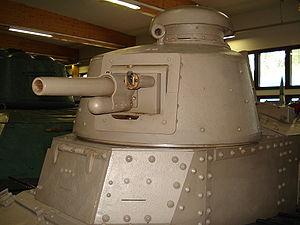
La tourelle est un dispositif placé sur un véhicule qui permet d'orienter l'armement dont elle dispose, tout en le maintenant sous protection.
Le char Renault FT a été le véhicule de combat blindé et chenillé le plus efficace de la Première Guerre mondiale. Environ 3 700 chars FT sortirent d'usine en dix-huit mois, la plupart fabriqués chez Renault, mais aussi chez Berliet, Somua et Delaunay-Belleville. Le Renault FT allait définir le type même du char de combat moderne : armement en tourelle pivotante tous azimuts, groupe moteur situé à l'arrière et chenilles débordantes à l'avant. Le char Renault FT a été fabriqué sous licence aux États-Unis à partir de 1918, puis utilisé par l'armée américaine pendant les années 1920-30 sous le nom de « 6 Ton Tank ». Enfin, il fut coopté et utilisé à la même époque par l'URSS sous le nom de « Russki Reno ». Le Renault FT est resté en service réduit dans l'armée française jusqu'au début de la Seconde Guerre mondiale. Il fut utilisé en petit nombre par la Wehrmacht, après 1940, à des tâches de maintien de l'ordre et d'entraînement.